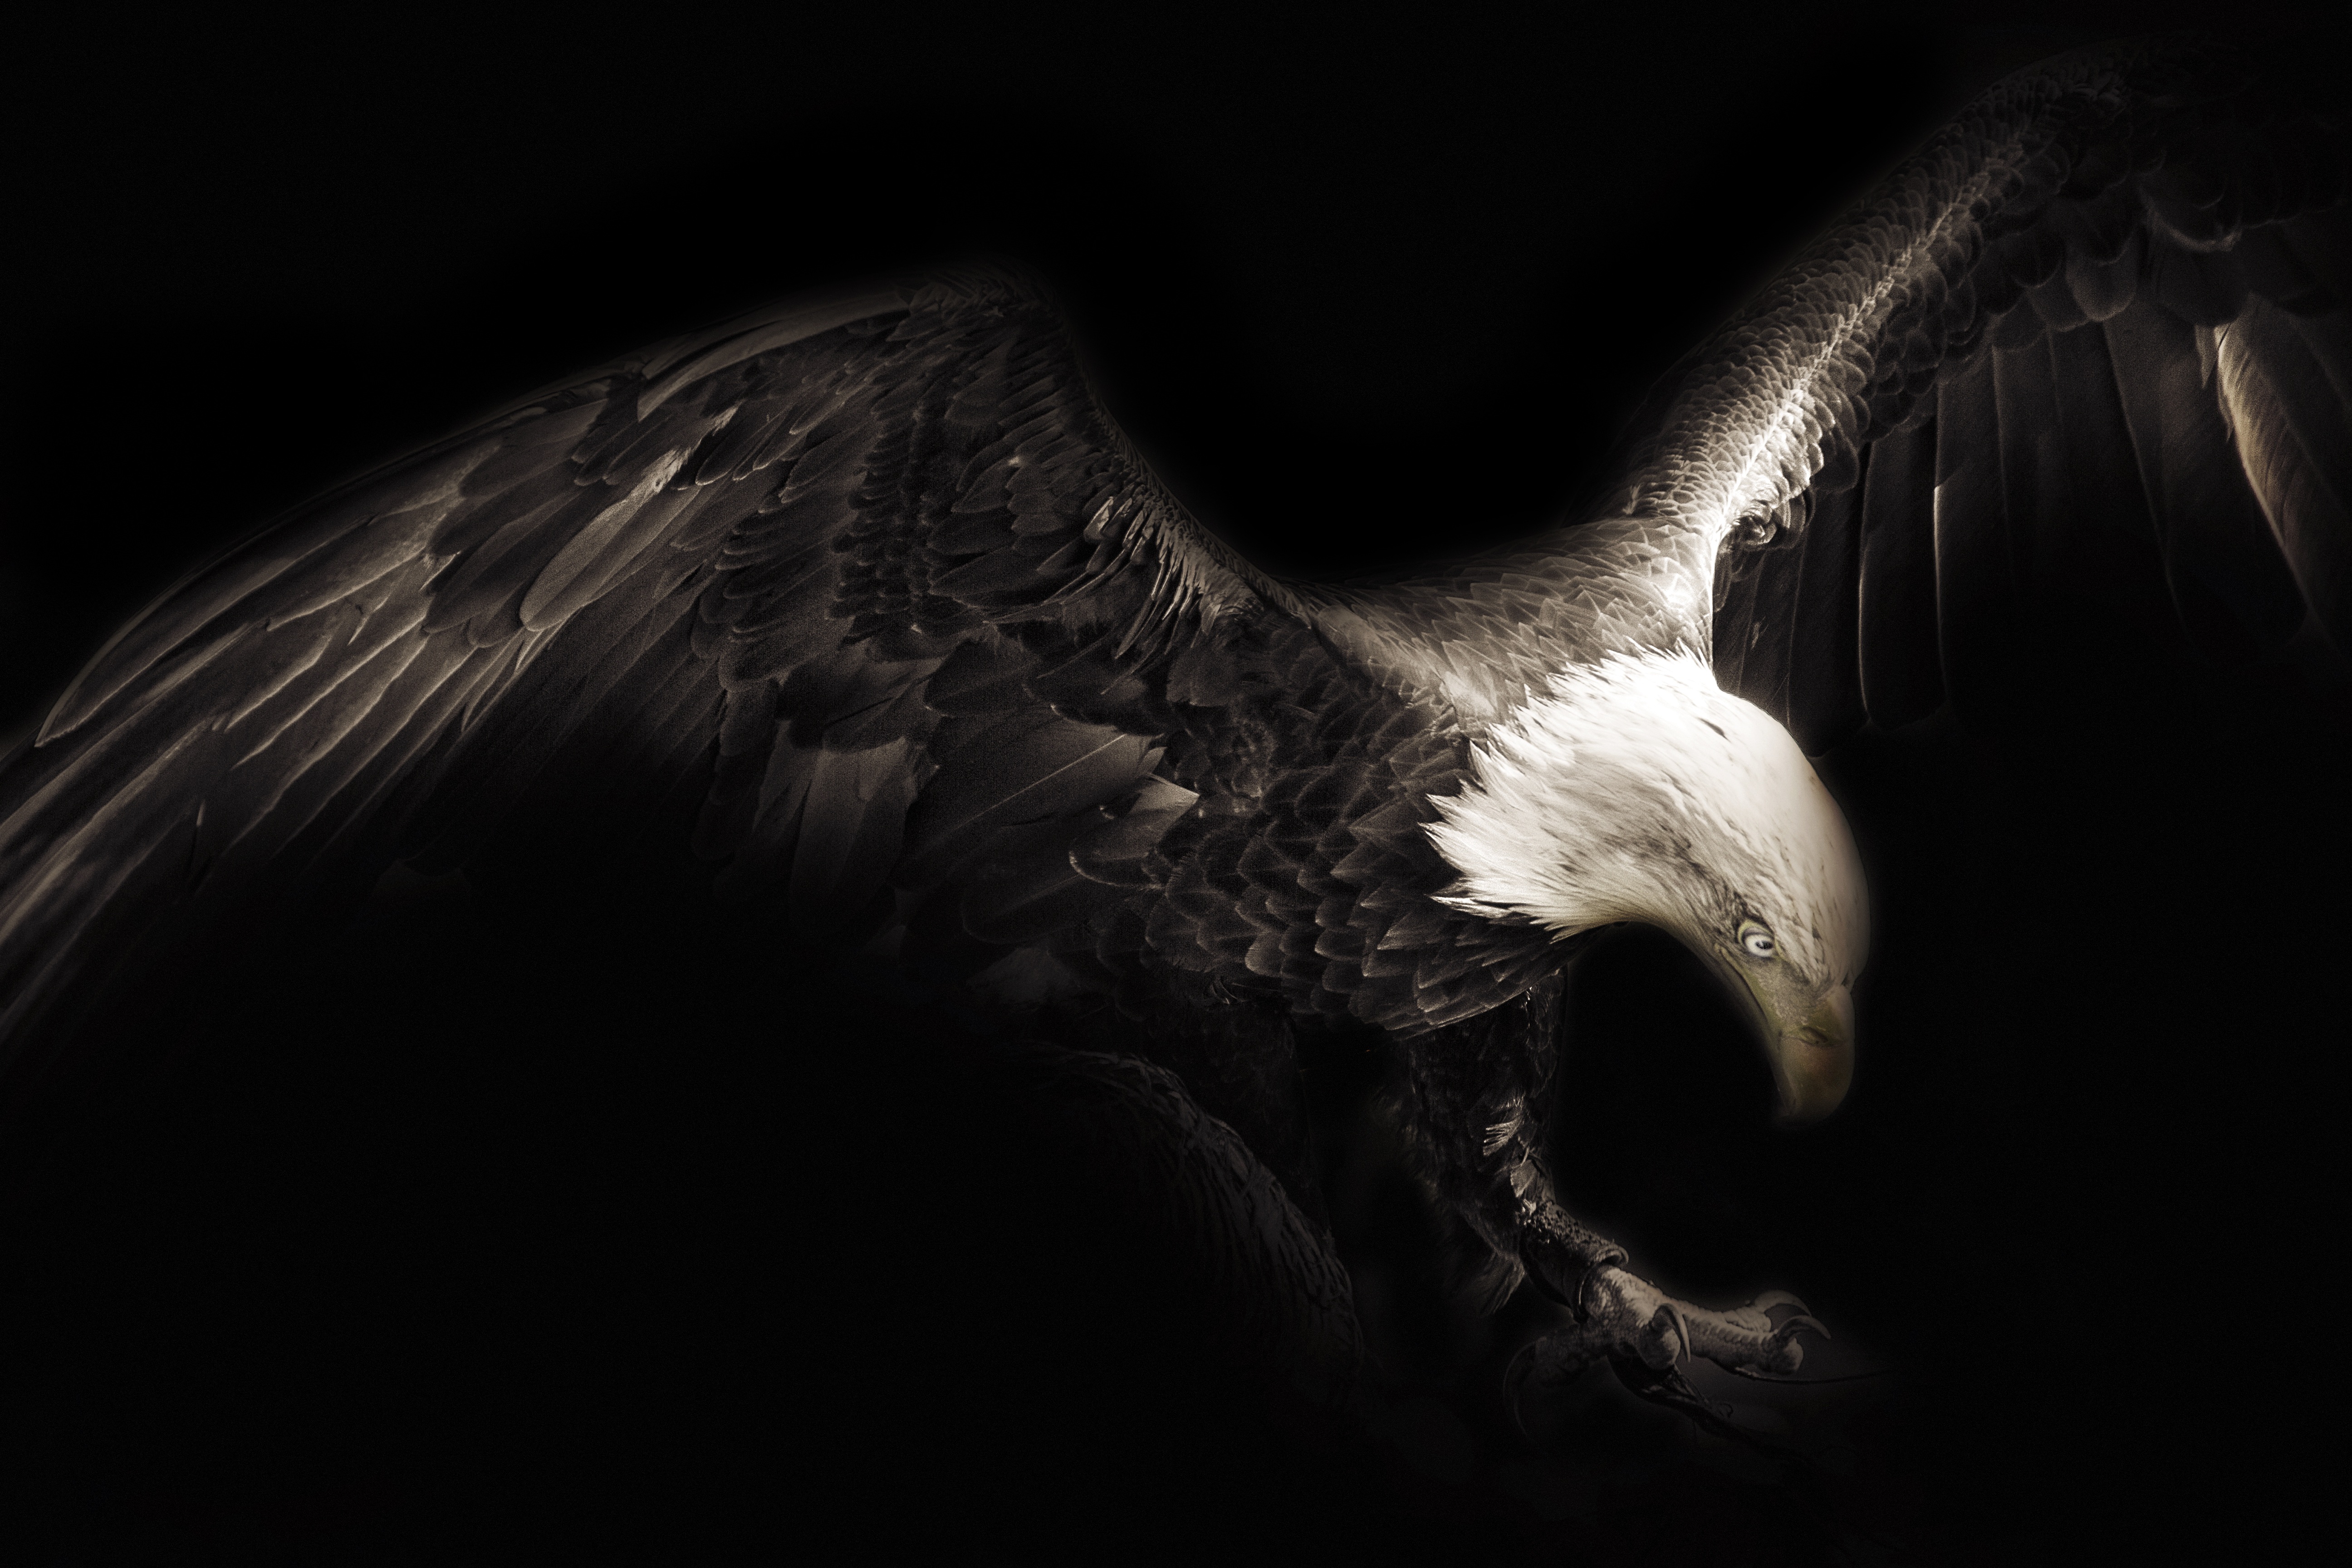
creative, bird, wing, black and white, beak, eagle, darkness, black, monochrome, bird of prey, close up, monochrome photography, computer wallpaper